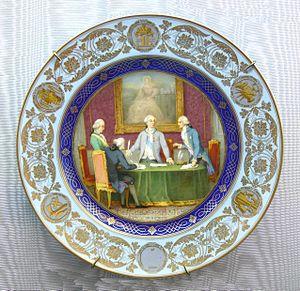
Assiette en porcelaine de Sèvres du service du palais de Fontainebleau, 1836 - - Décors d'après Monvoisin - Musée national de céramique (Sèvres, Hauts-de-Seine, France) Inv n° MNC 6589
La guerre de la Marmite est un bref incident militaire — dénué de faits d'armes importants — ayant opposé, en octobre 1784, l'Empereur Joseph II du Saint-Empire et les Provinces-Unies. Le conflit doit son nom à son unique « victime » : une marmite qui, le 8 octobre 1784, fut brisée par un projectile alors qu'elle était posée sur le pont du Louis, un des deux navires chargés par l'empereur de remonter et de descendre l'Escaut.
Une assiette est une pièce de vaisselle qui permet de contenir et de servir des mets. Elle peut être en verre, en céramique, en bois, en mélamine ou en métal. Elle est composée d'un fond plat, appelé ombilic ou bassin, et de bords inclinés et d'un marli, couronne plus ou moins horizontale ou oblique à contours variés, éventuellement festonné, et à profil droit ou galbé.